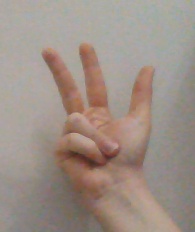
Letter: al